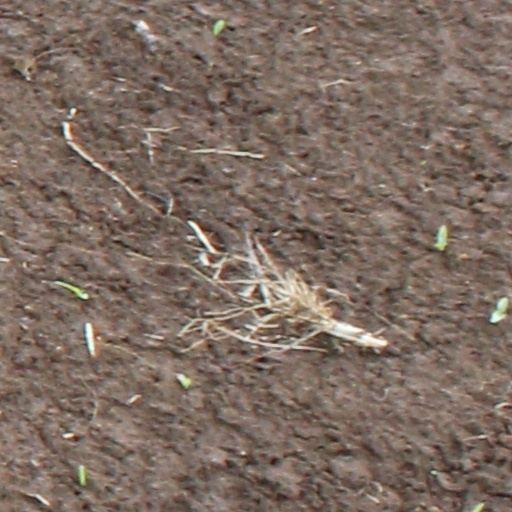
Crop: wheat